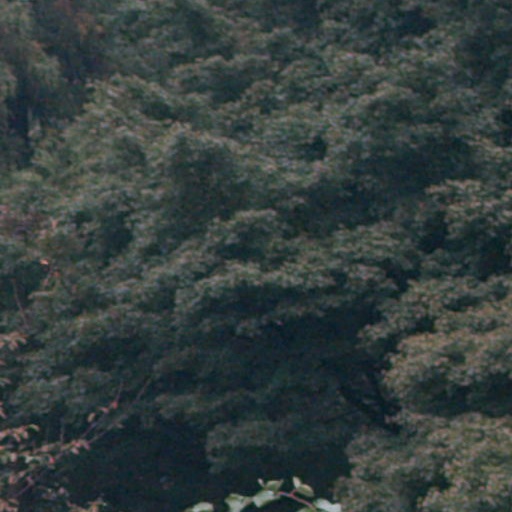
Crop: cassava